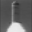
Label: rocket